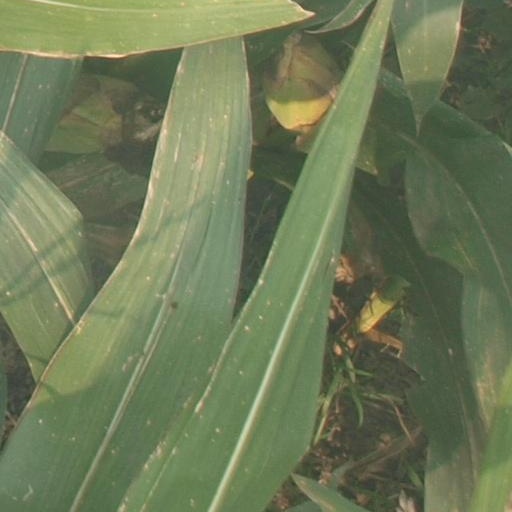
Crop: maize; corn